Antonio Lanzavecchia

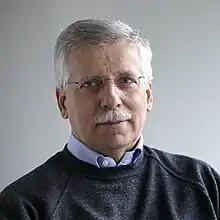

Antonio Lanzavecchia (born in Varese 9 October 1951) is an Italian and Swiss immunologist. As a fellow of Collegio Borromeo he obtained a degree with honors in Medicine in 1976 from the University of Pavia where he specialized in Pediatrics and Infectious Diseases. He is Head Human Immunology Program, Istituto Nazionale di Genetica Molecolare-INGM, Milan and SVP Senior research Fellow, Humabs/Vir Biotechnology, Bellinzona and San Francisco (USA). Since 2017, he is also Professor at the Faculty of Biomedical Sciences of the Università della Svizzera italiana (USI).